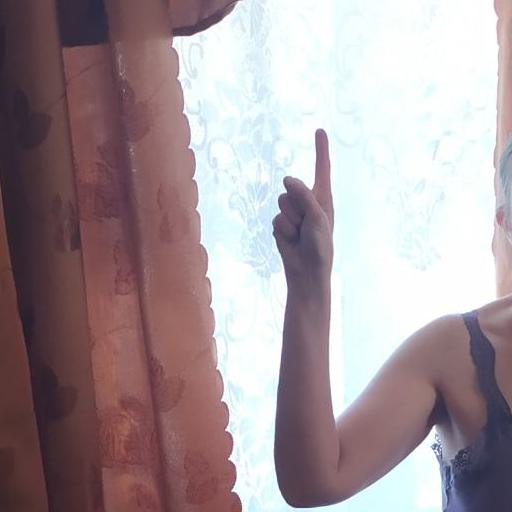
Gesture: one